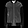
Label: Coat